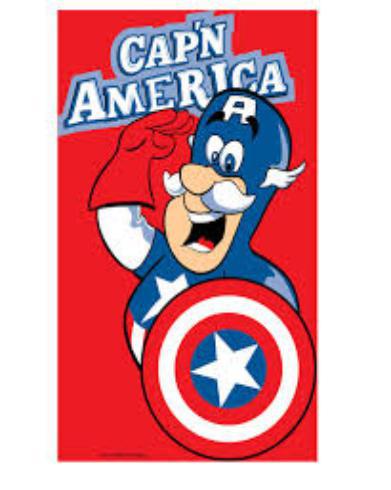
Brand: Cap'n Crunch
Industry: Food